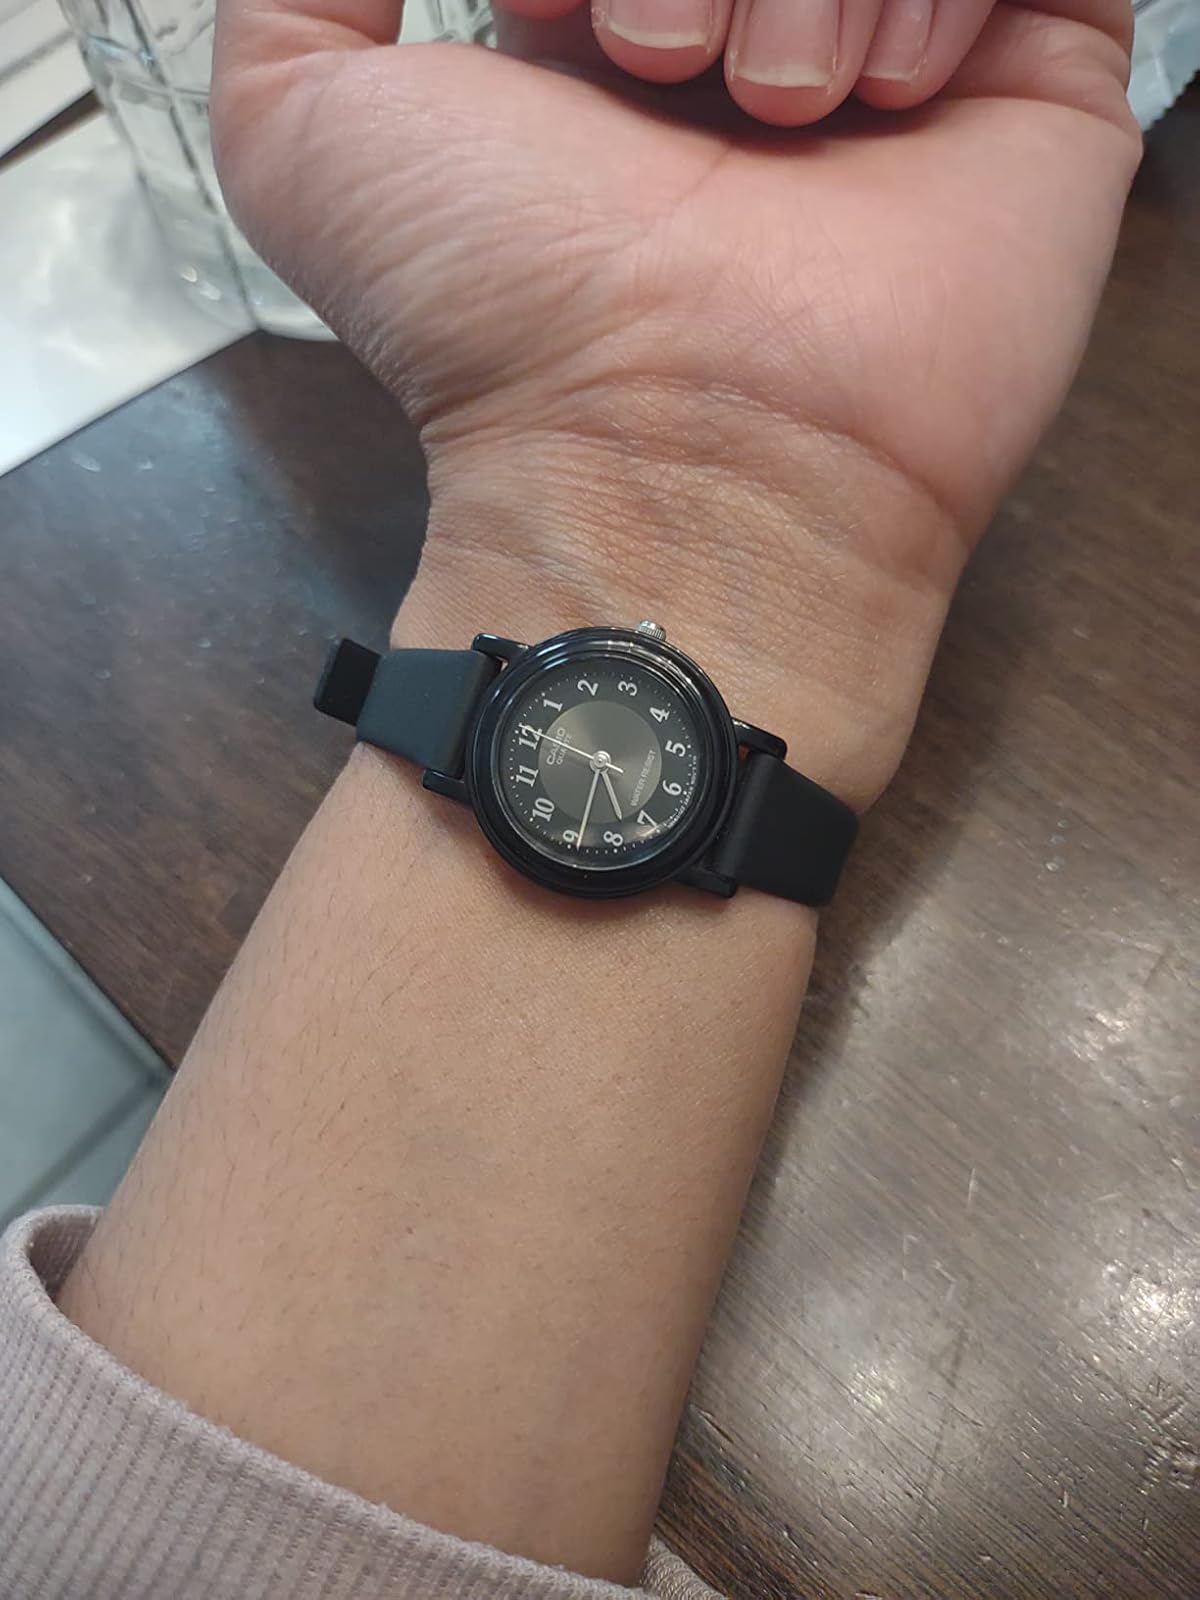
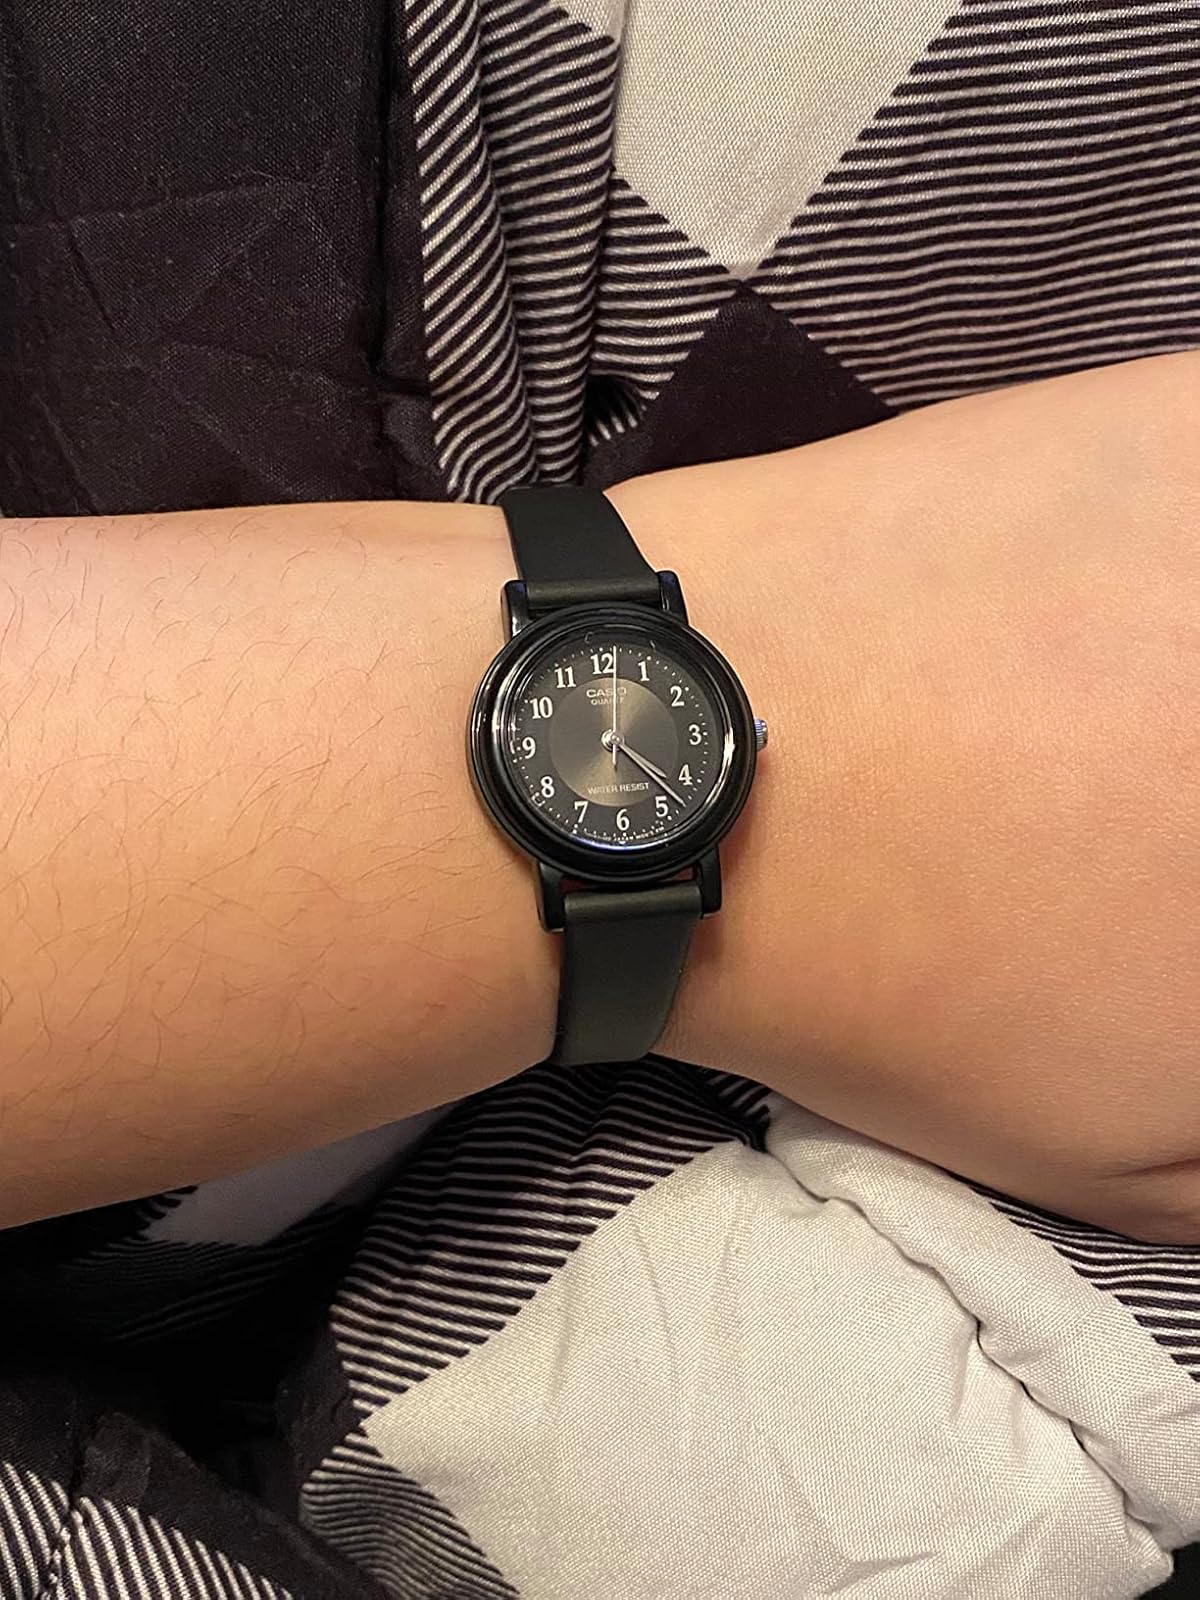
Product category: accessories_watch
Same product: yes